Cody Pickett

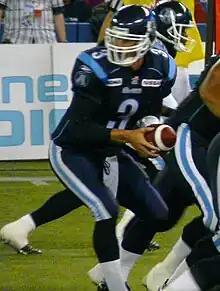
Pickett with the Toronto Argonauts in 2008

Cody J. Pickett (born June 30, 1980) is an American former professional football player who was a quarterback in the National Football League (NFL) and Canadian Football League (CFL). He played college football for the Washington Huskies and was selected in the seventh round of the 2004 NFL draft by the San Francisco 49ers.